Church Stretton

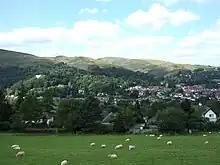
Hills and woodland to the west/southwest of the town, as seen from the slope of the Ragleth hill. The Edwardian "Long Mynd Hotel" is the large, white building amongst the woodland to the left

Church Stretton railway station opened on 20 April 1852 as part of the newly created Shrewsbury and Hereford Railway. It was originally to the north of (what is now known as) Sandford Avenue and the old station building still remains, but is no longer in railway use. Sandford Avenue had been for centuries called Lake Lane and became Station Road with the arrival of the railway in the town, before becoming Sandford Avenue in 1884.